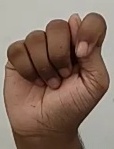
ASL sign: T